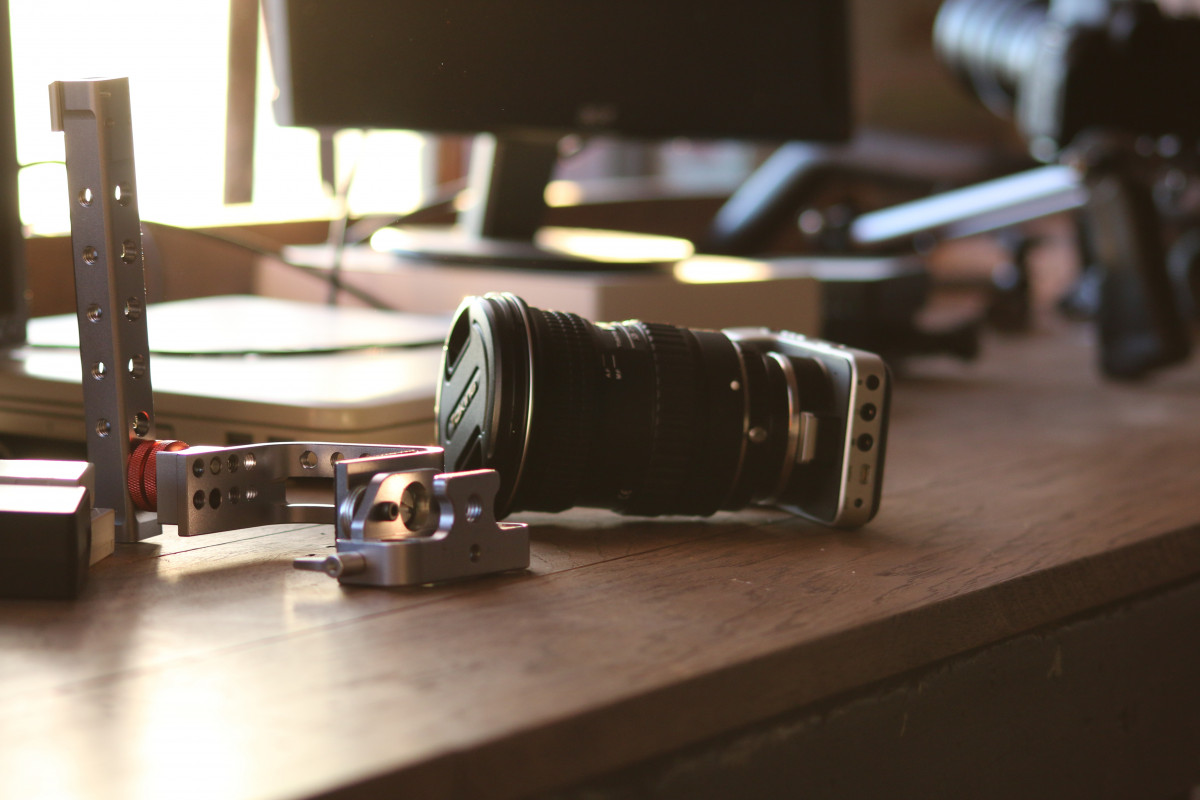
Tags: guitar, room, drum